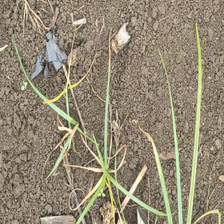
Weed species: Lavhala_(Cyperus_Rotundus)